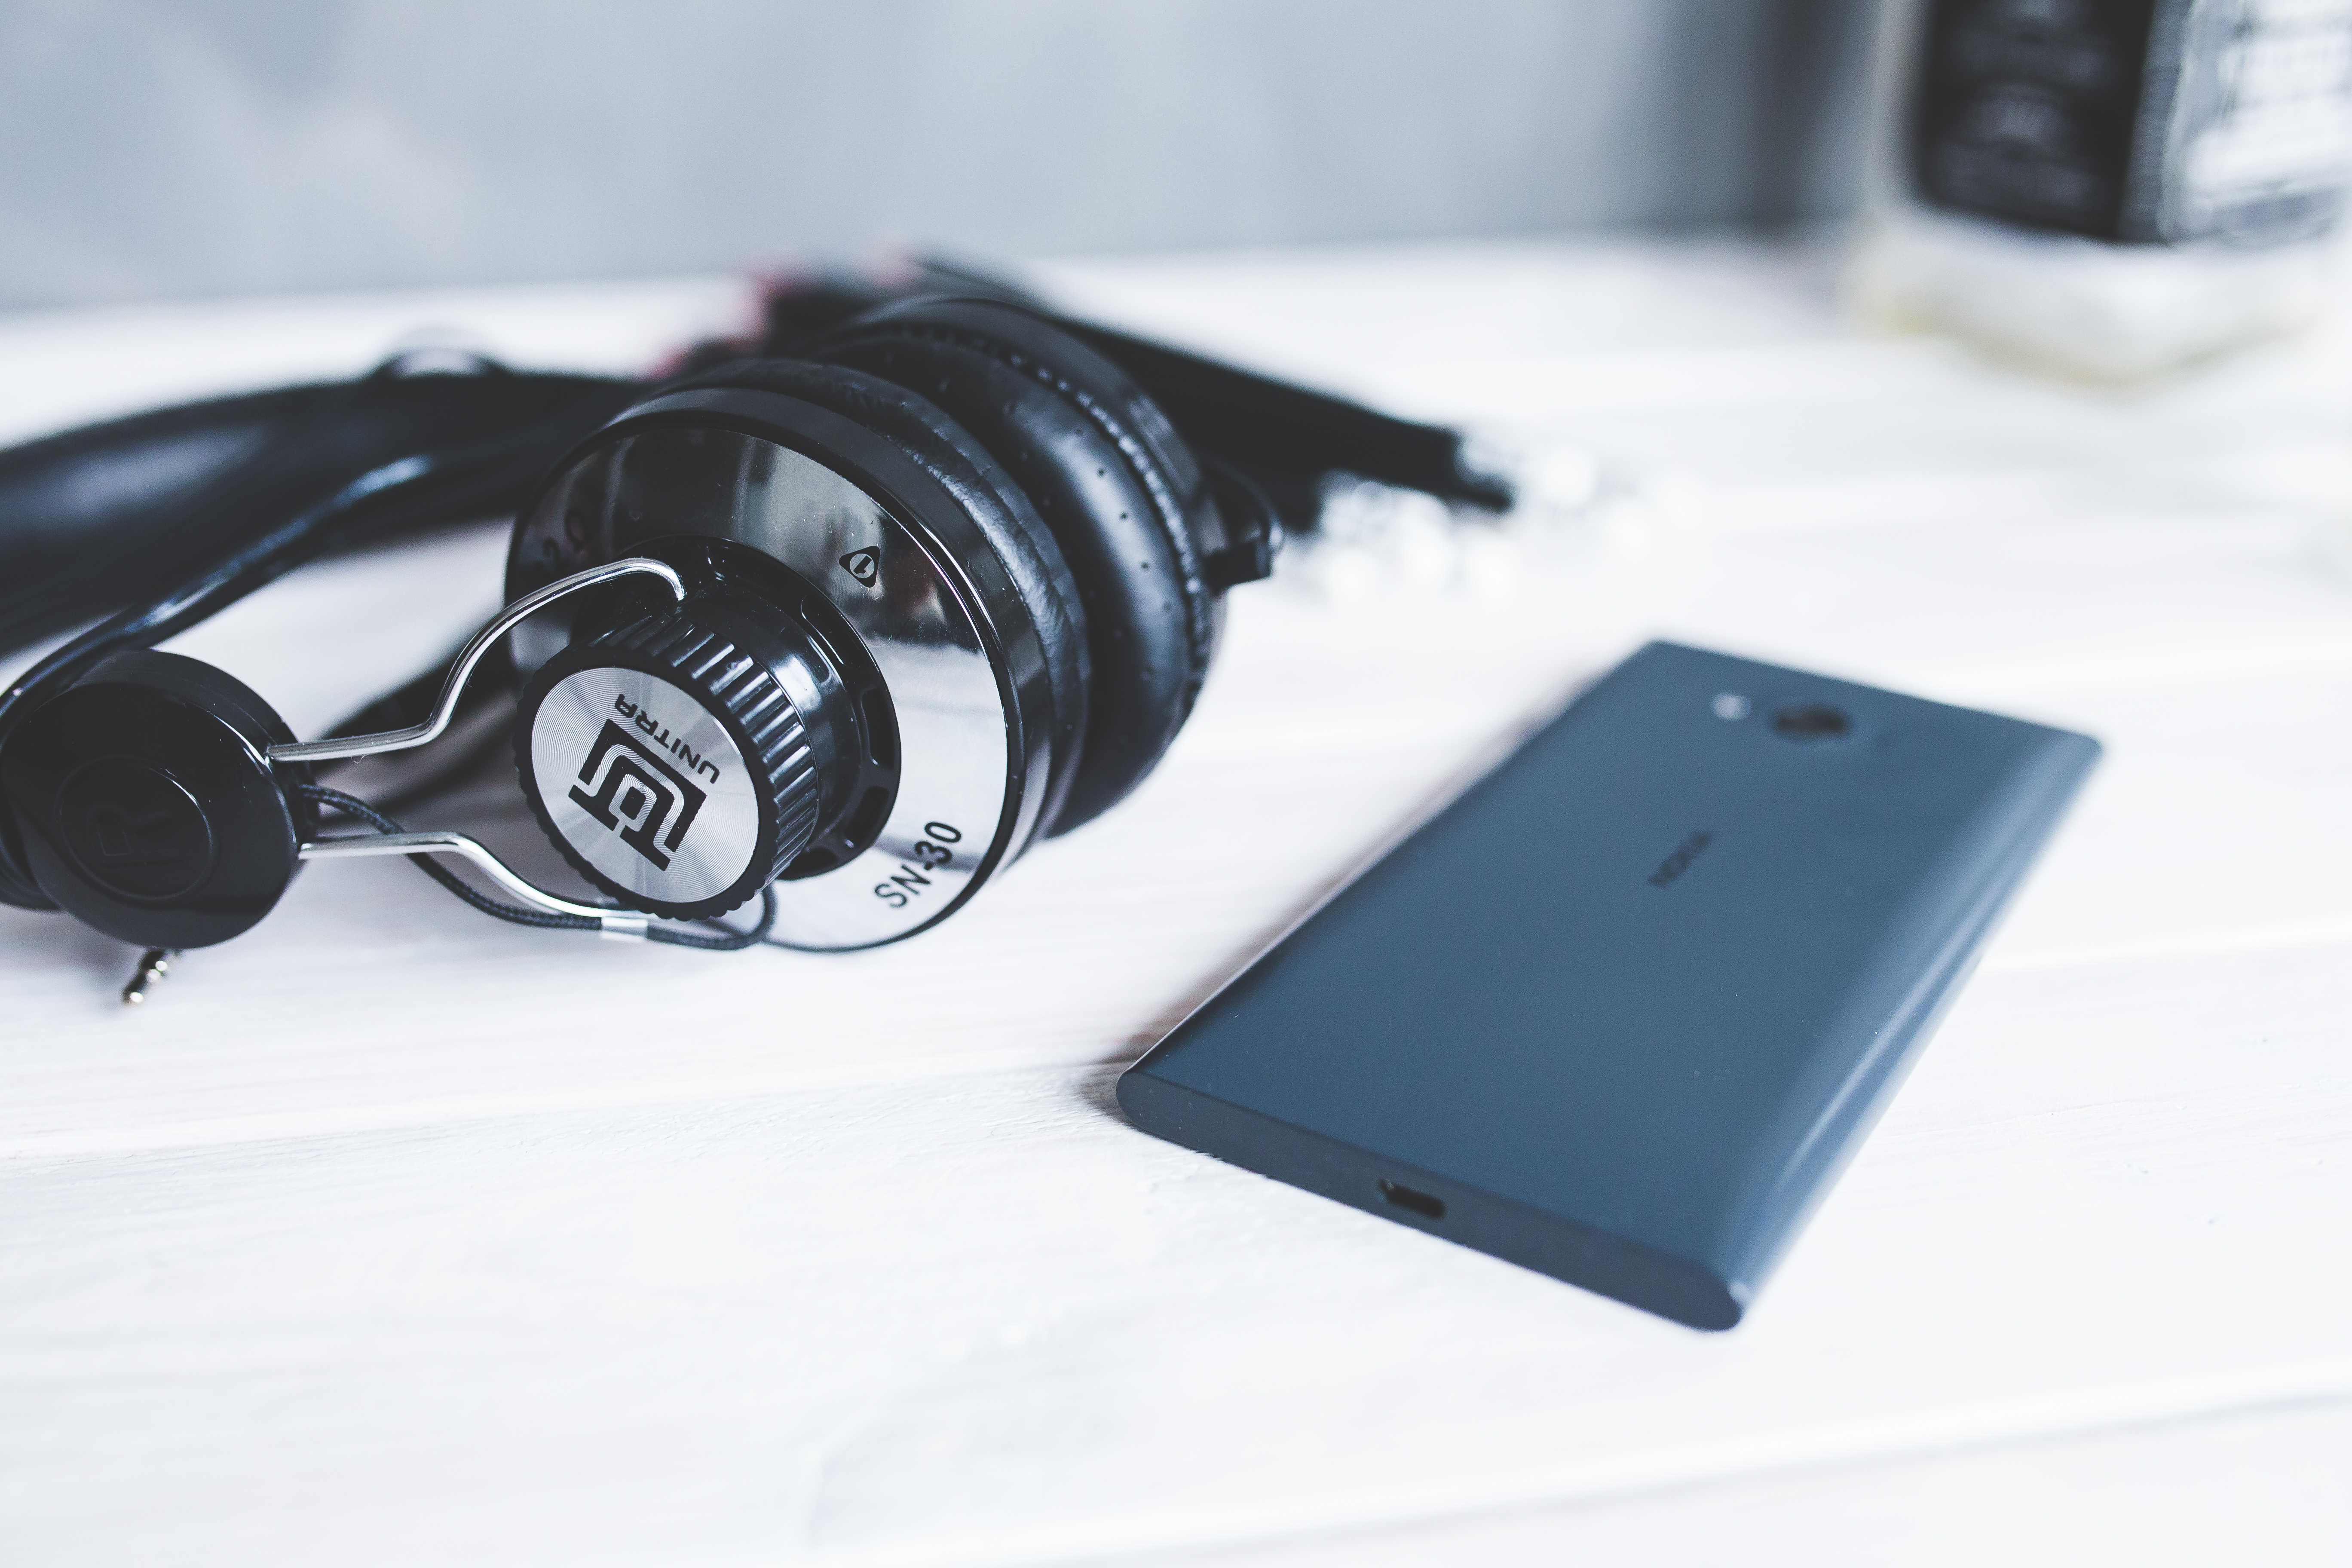
smartphone, music, technology, gadget, headphones, earphones, audio equipment, nokia, optical instrument